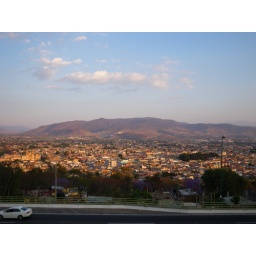
view from the stadium in Oaxaca. Note the big patch of green trees - that's the Zocalo